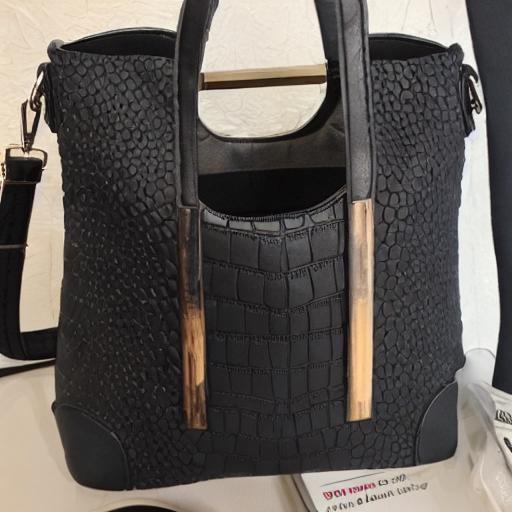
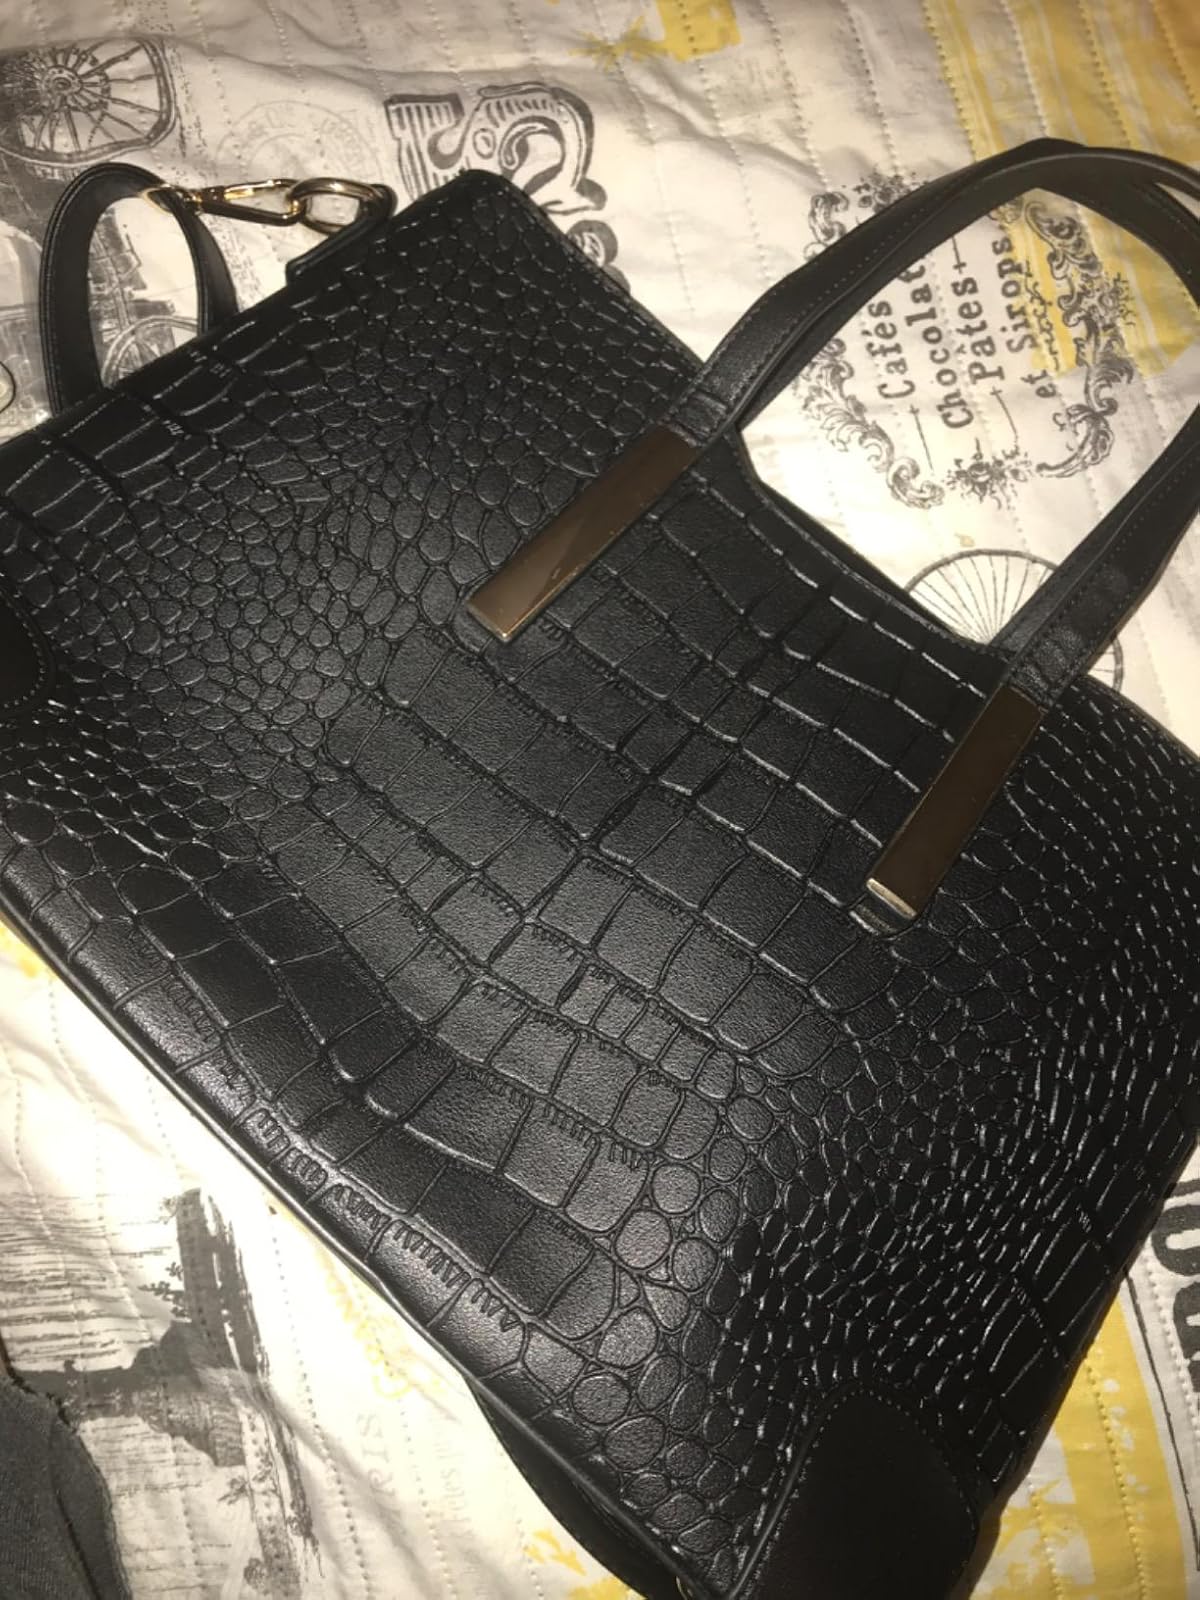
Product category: accessories_handbag
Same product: no